Valsalva device

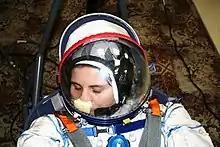
Samantha Cristoforetti demonstrating the use of the Valsalva device in the Sokol space suit

The Valsalva device is a device used in spacesuits, some full face diving masks, and diving helmets to allow astronauts and commercial divers to equalize the pressure in their ears by performing the Valsalva maneuver inside the suit without using their hands to block their nose. Astronaut Drew Feustel has described it as "a spongy device called a Valsalva that is typically used to block the nose in case a pressure readjustment is needed."